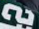
Number: 2